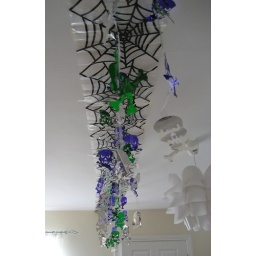
This thing stretches from the hallway door to the stairs, and has skulls in silver, purple, and green dangling from it.